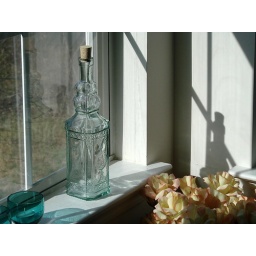
one bottle in window